Cornell University College of Arts and Sciences

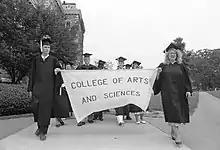
1987 Arts and Sciences commencement procession

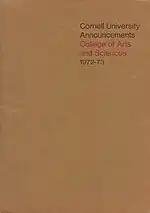
Programs and courses announcement for 1972–73

The College of Arts and Sciences offers both undergraduate and graduate (through the Graduate School) degrees. The only undergraduate degree is the Bachelor of Arts.